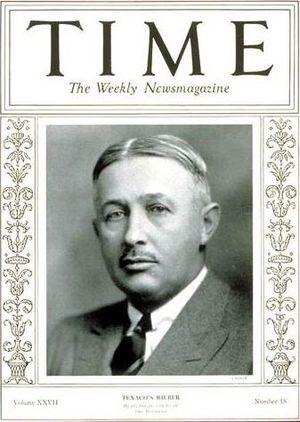
Torkild Rieber est né à Voss, en Norvège, le 13 mars 1882. Fils d'un petit industriel du bois, il commence à travailler à quatorze ans, et s'embarque à bord d'un bateau de commerce. Cinq ans plus tard, il devient officier de la marine marchande avant de prendre en 1903 son premier commandement. En 1905, il travaille pour Texaco, pour qui il commande des pétroliers. En 1909, il supervise la construction d'un terminal pétrolier à Bayonne. Le président Joseph S. Cullinan le fait venir au siège texan de la compagnie.